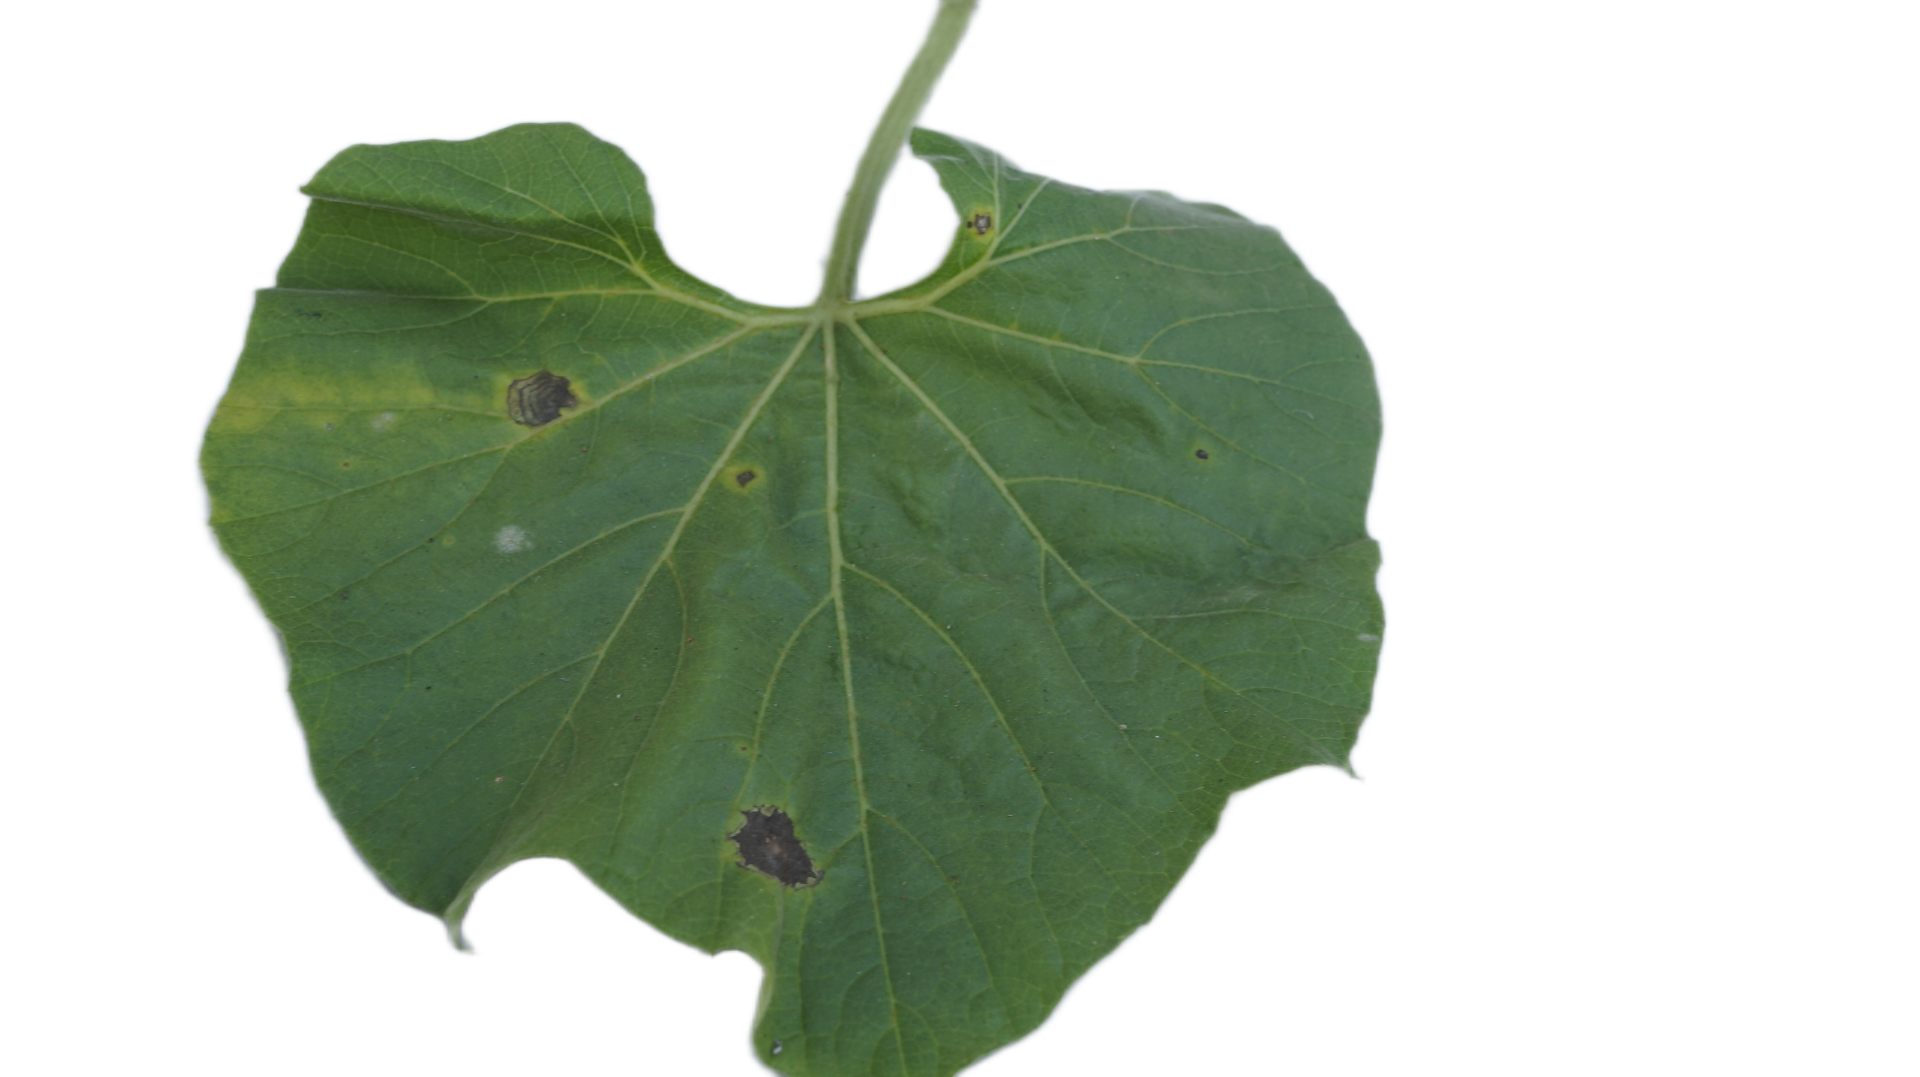
Crop: Bottle Gourd
Label: Anthracnose